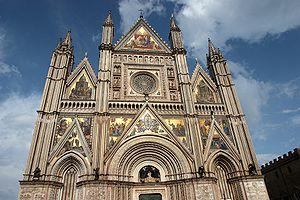
Orvieto, parfois francisé en Orviete, est une commune italienne située dans la province de Terni, en région d'Ombrie, dans la partie centrale du pays. Lors du recensement de 2017, elle compte 20 468 habitants.